Ten Tragic Days

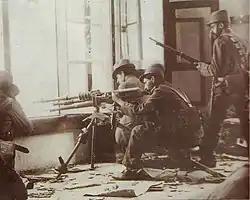
Rebel followers of Félix Díaz in the Mexico City YMCA during the coup against Madero

The Ten Tragic Days is the name given to the multi-day coup d'état during the Mexican Revolution in Mexico City. It was staged by opponents of Francisco I. Madero, the democratically elected president of Mexico, between 9–19 February 1913. The coup instigated a second phase of the Mexican Revolution, after dictator Porfirio Díaz had been ousted and replaced in elections by Francisco I. Madero. The coup was carried out by general Victoriano Huerta and supporters of the old regime, with support from the United States.